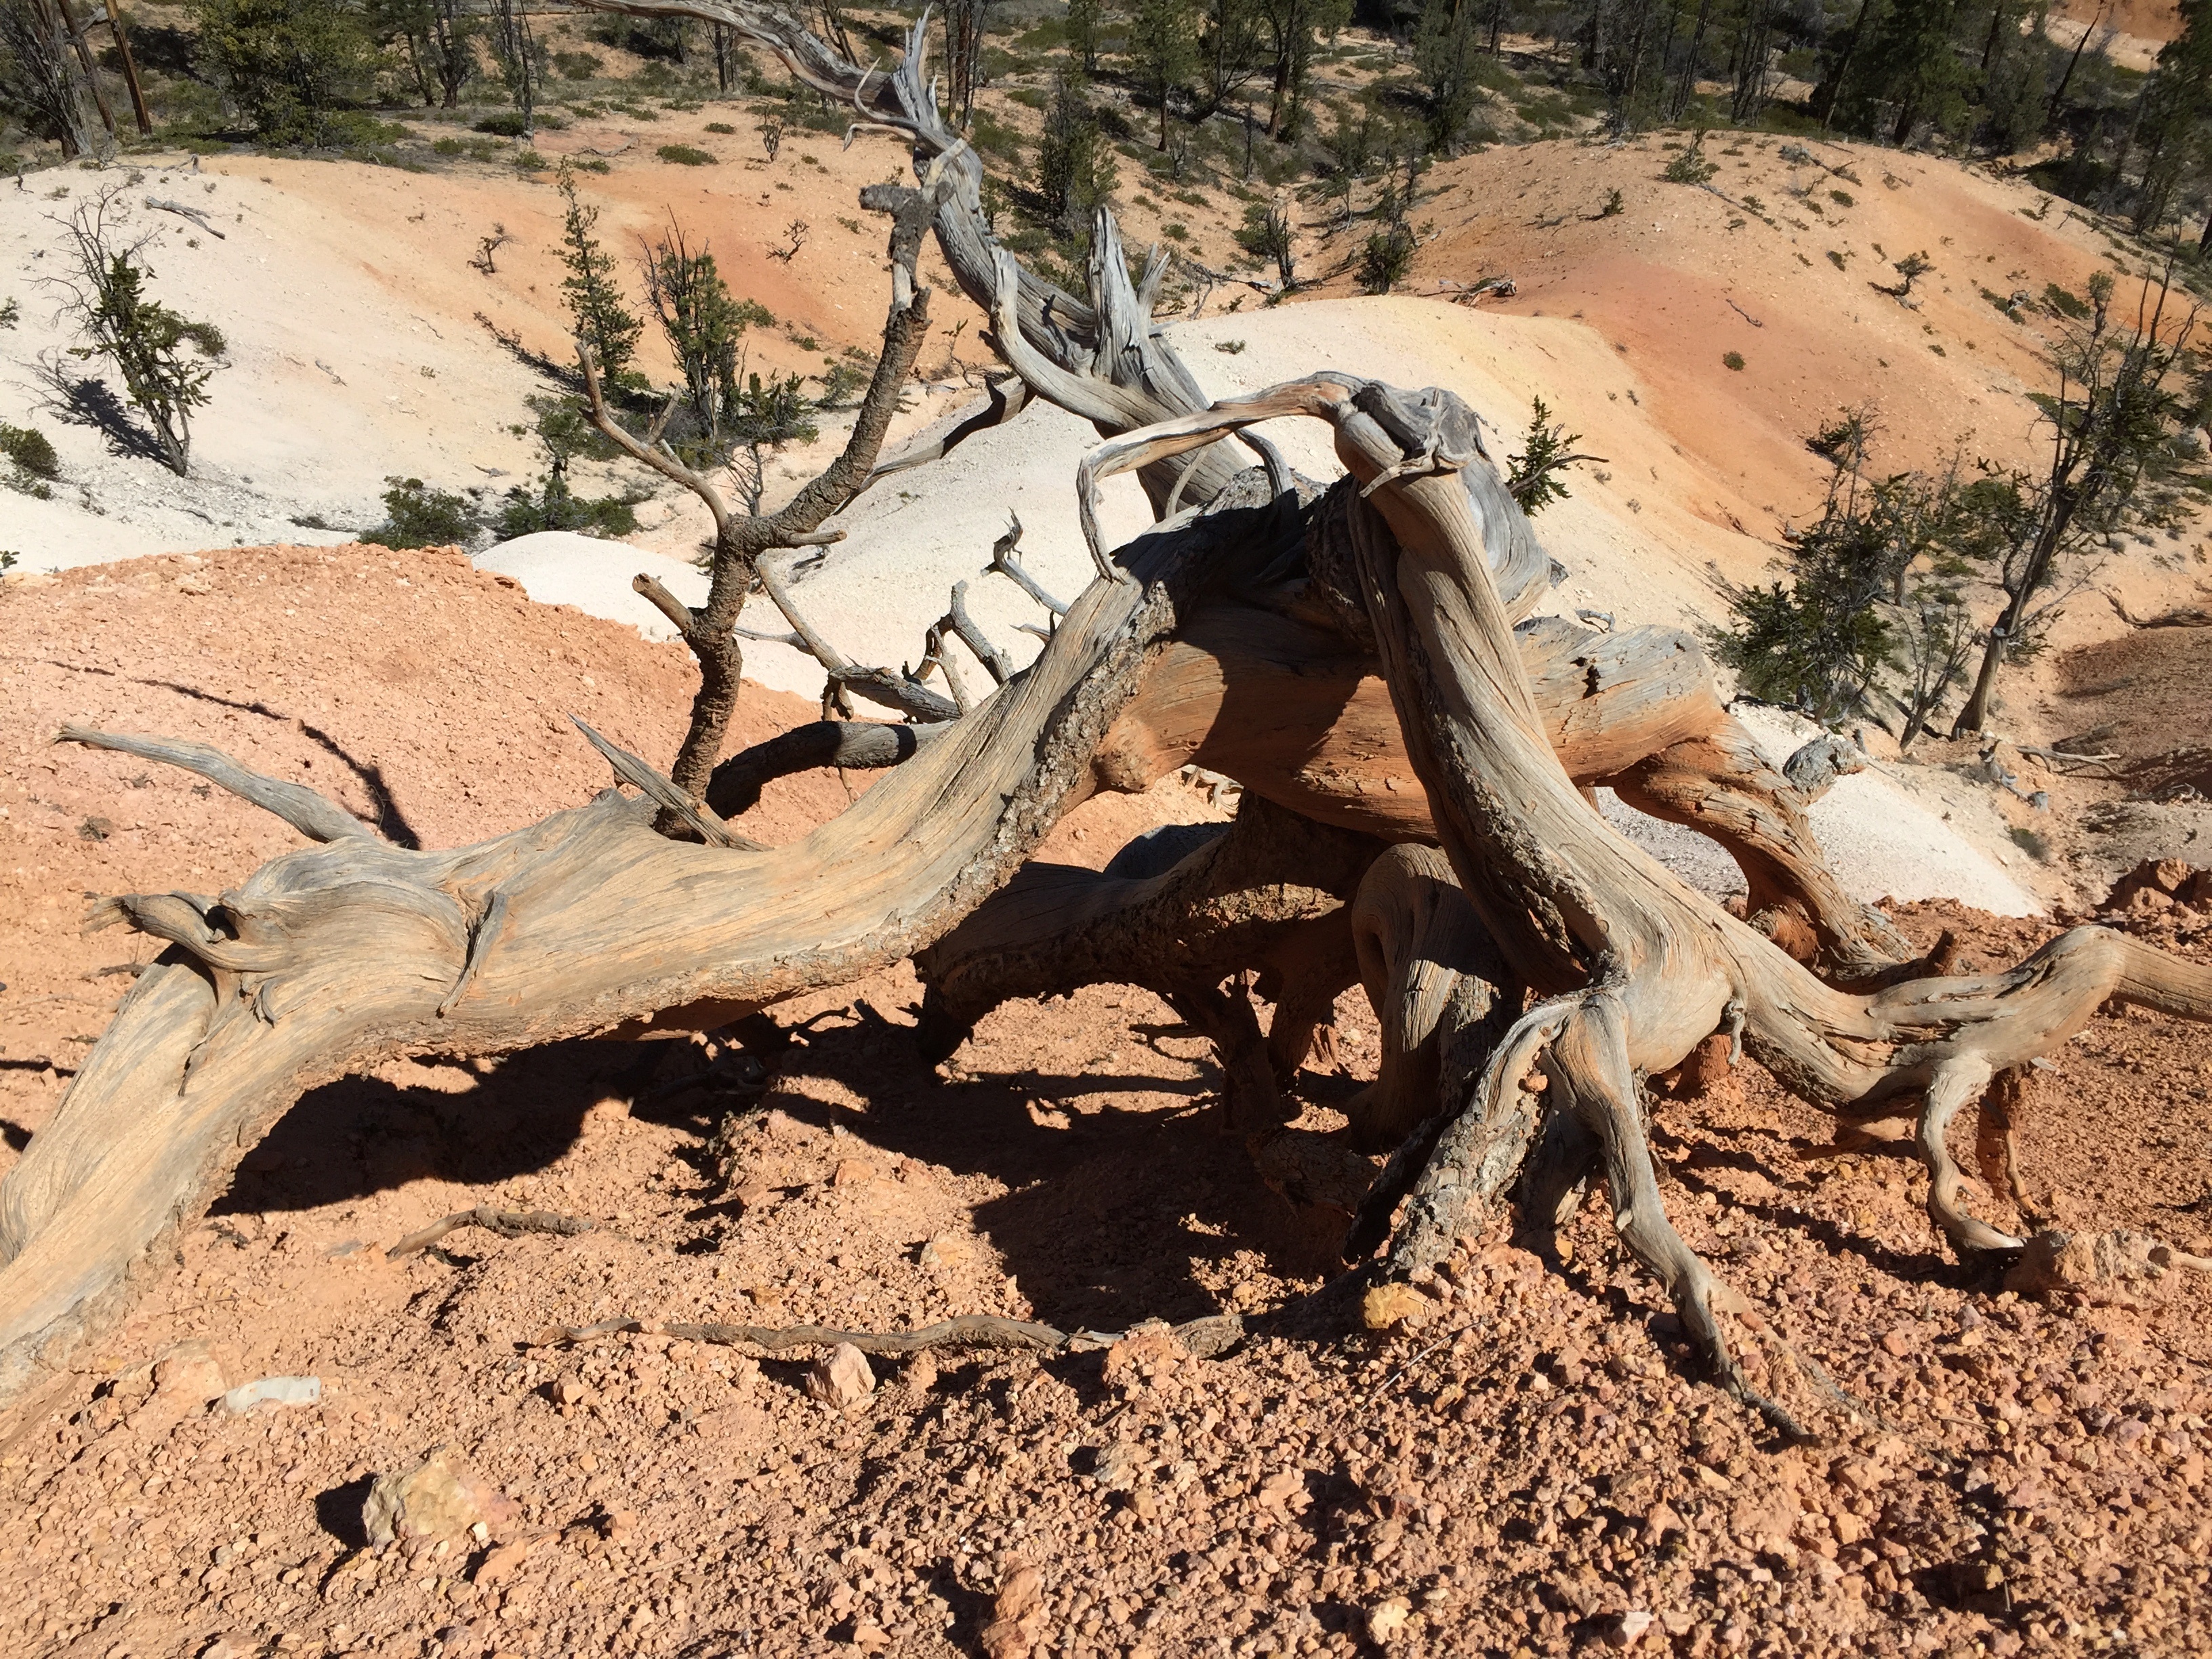
tree, sand, wood, desert, adventure, dry, wildlife, log, soil, rod